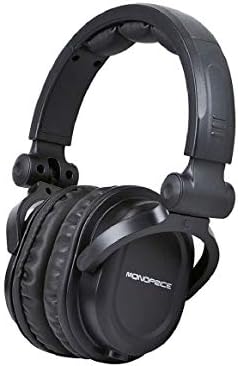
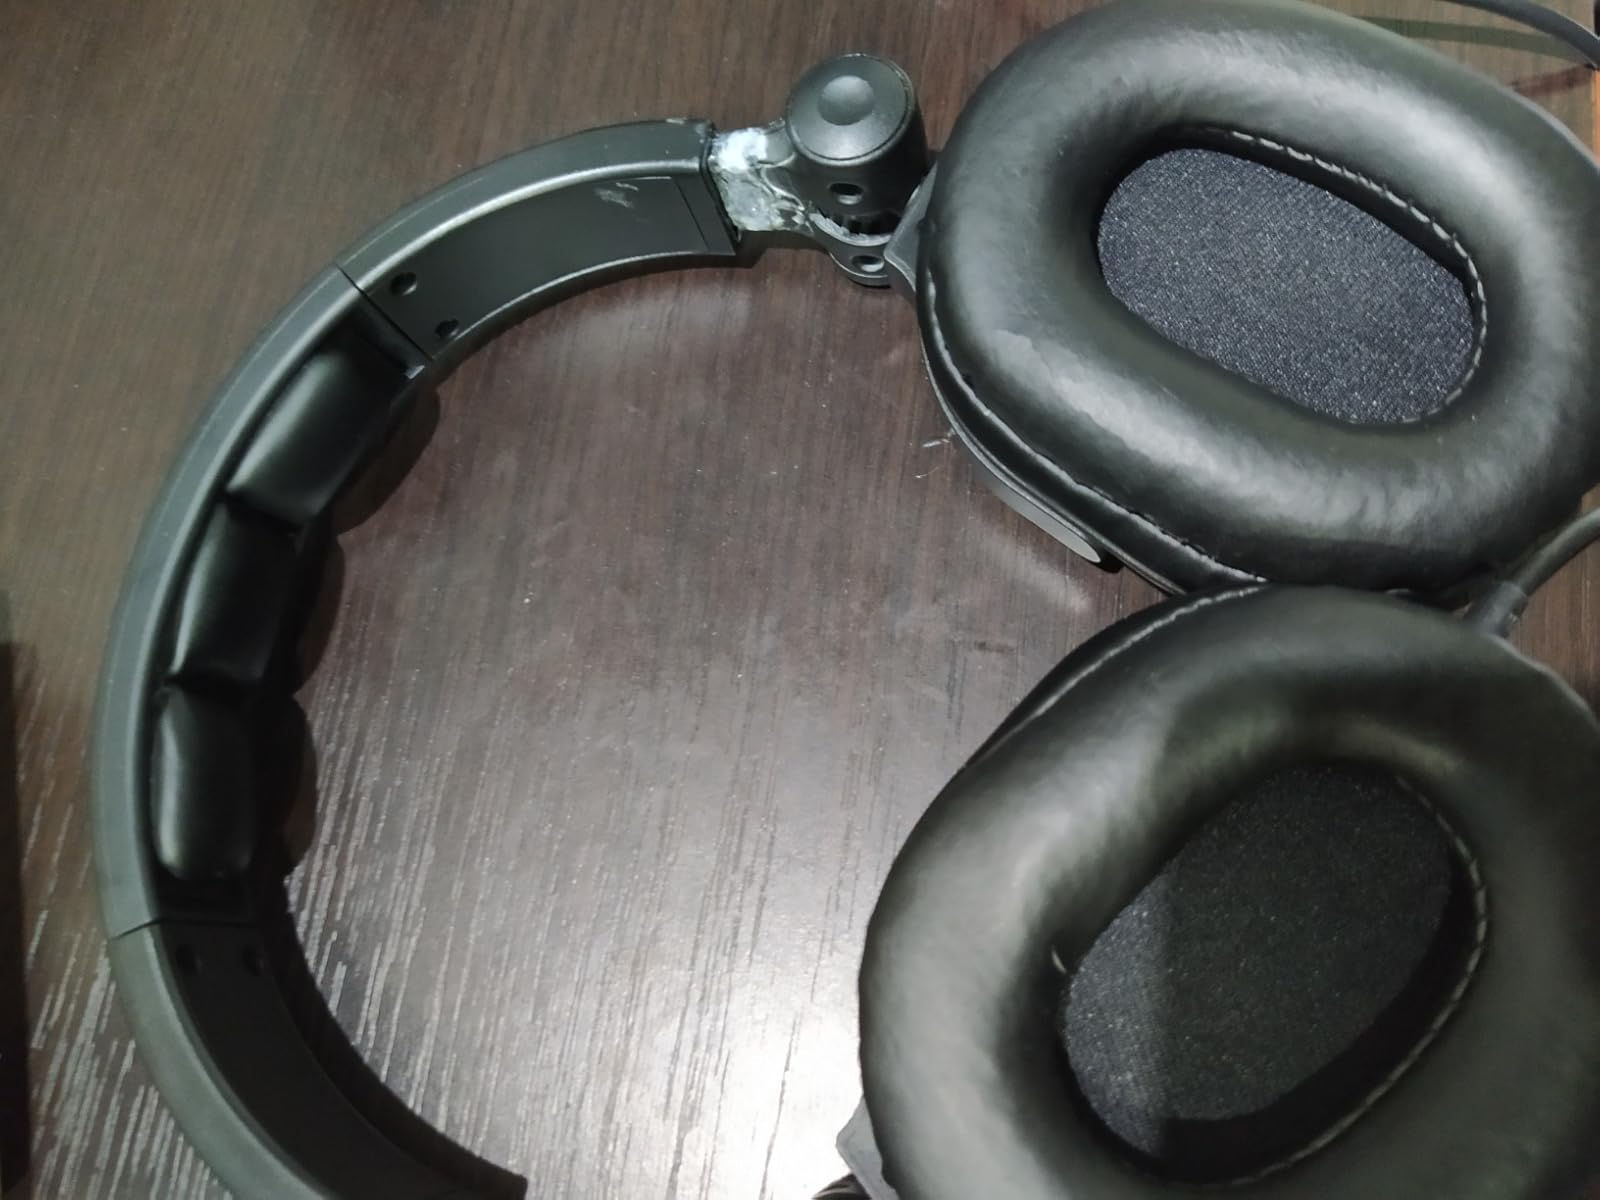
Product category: headphones
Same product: yes